Smoking (cooking)

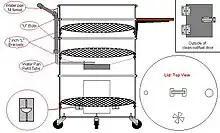
A diagram of a typical upright drum smoker

The main characteristics of the offset smoker are that the cooking chamber is usually cylindrical in shape, with a shorter, smaller diameter cylinder attached to the bottom of one end for a firebox. To cook the meat, a small fire is lit in the firebox, where airflow is tightly controlled. The heat and smoke from the fire are drawn through a connecting pipe or opening into the cooking chamber.